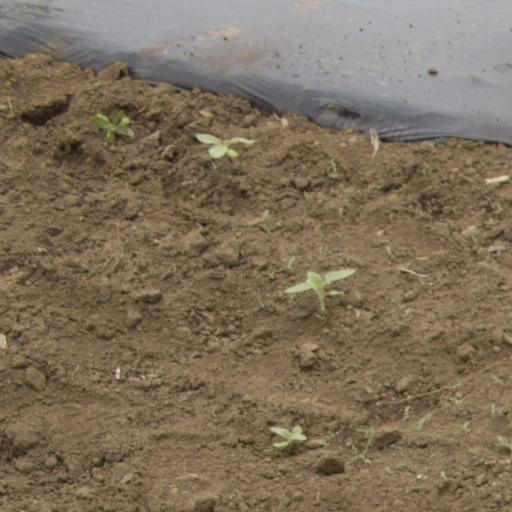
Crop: Jerusalem artichoke